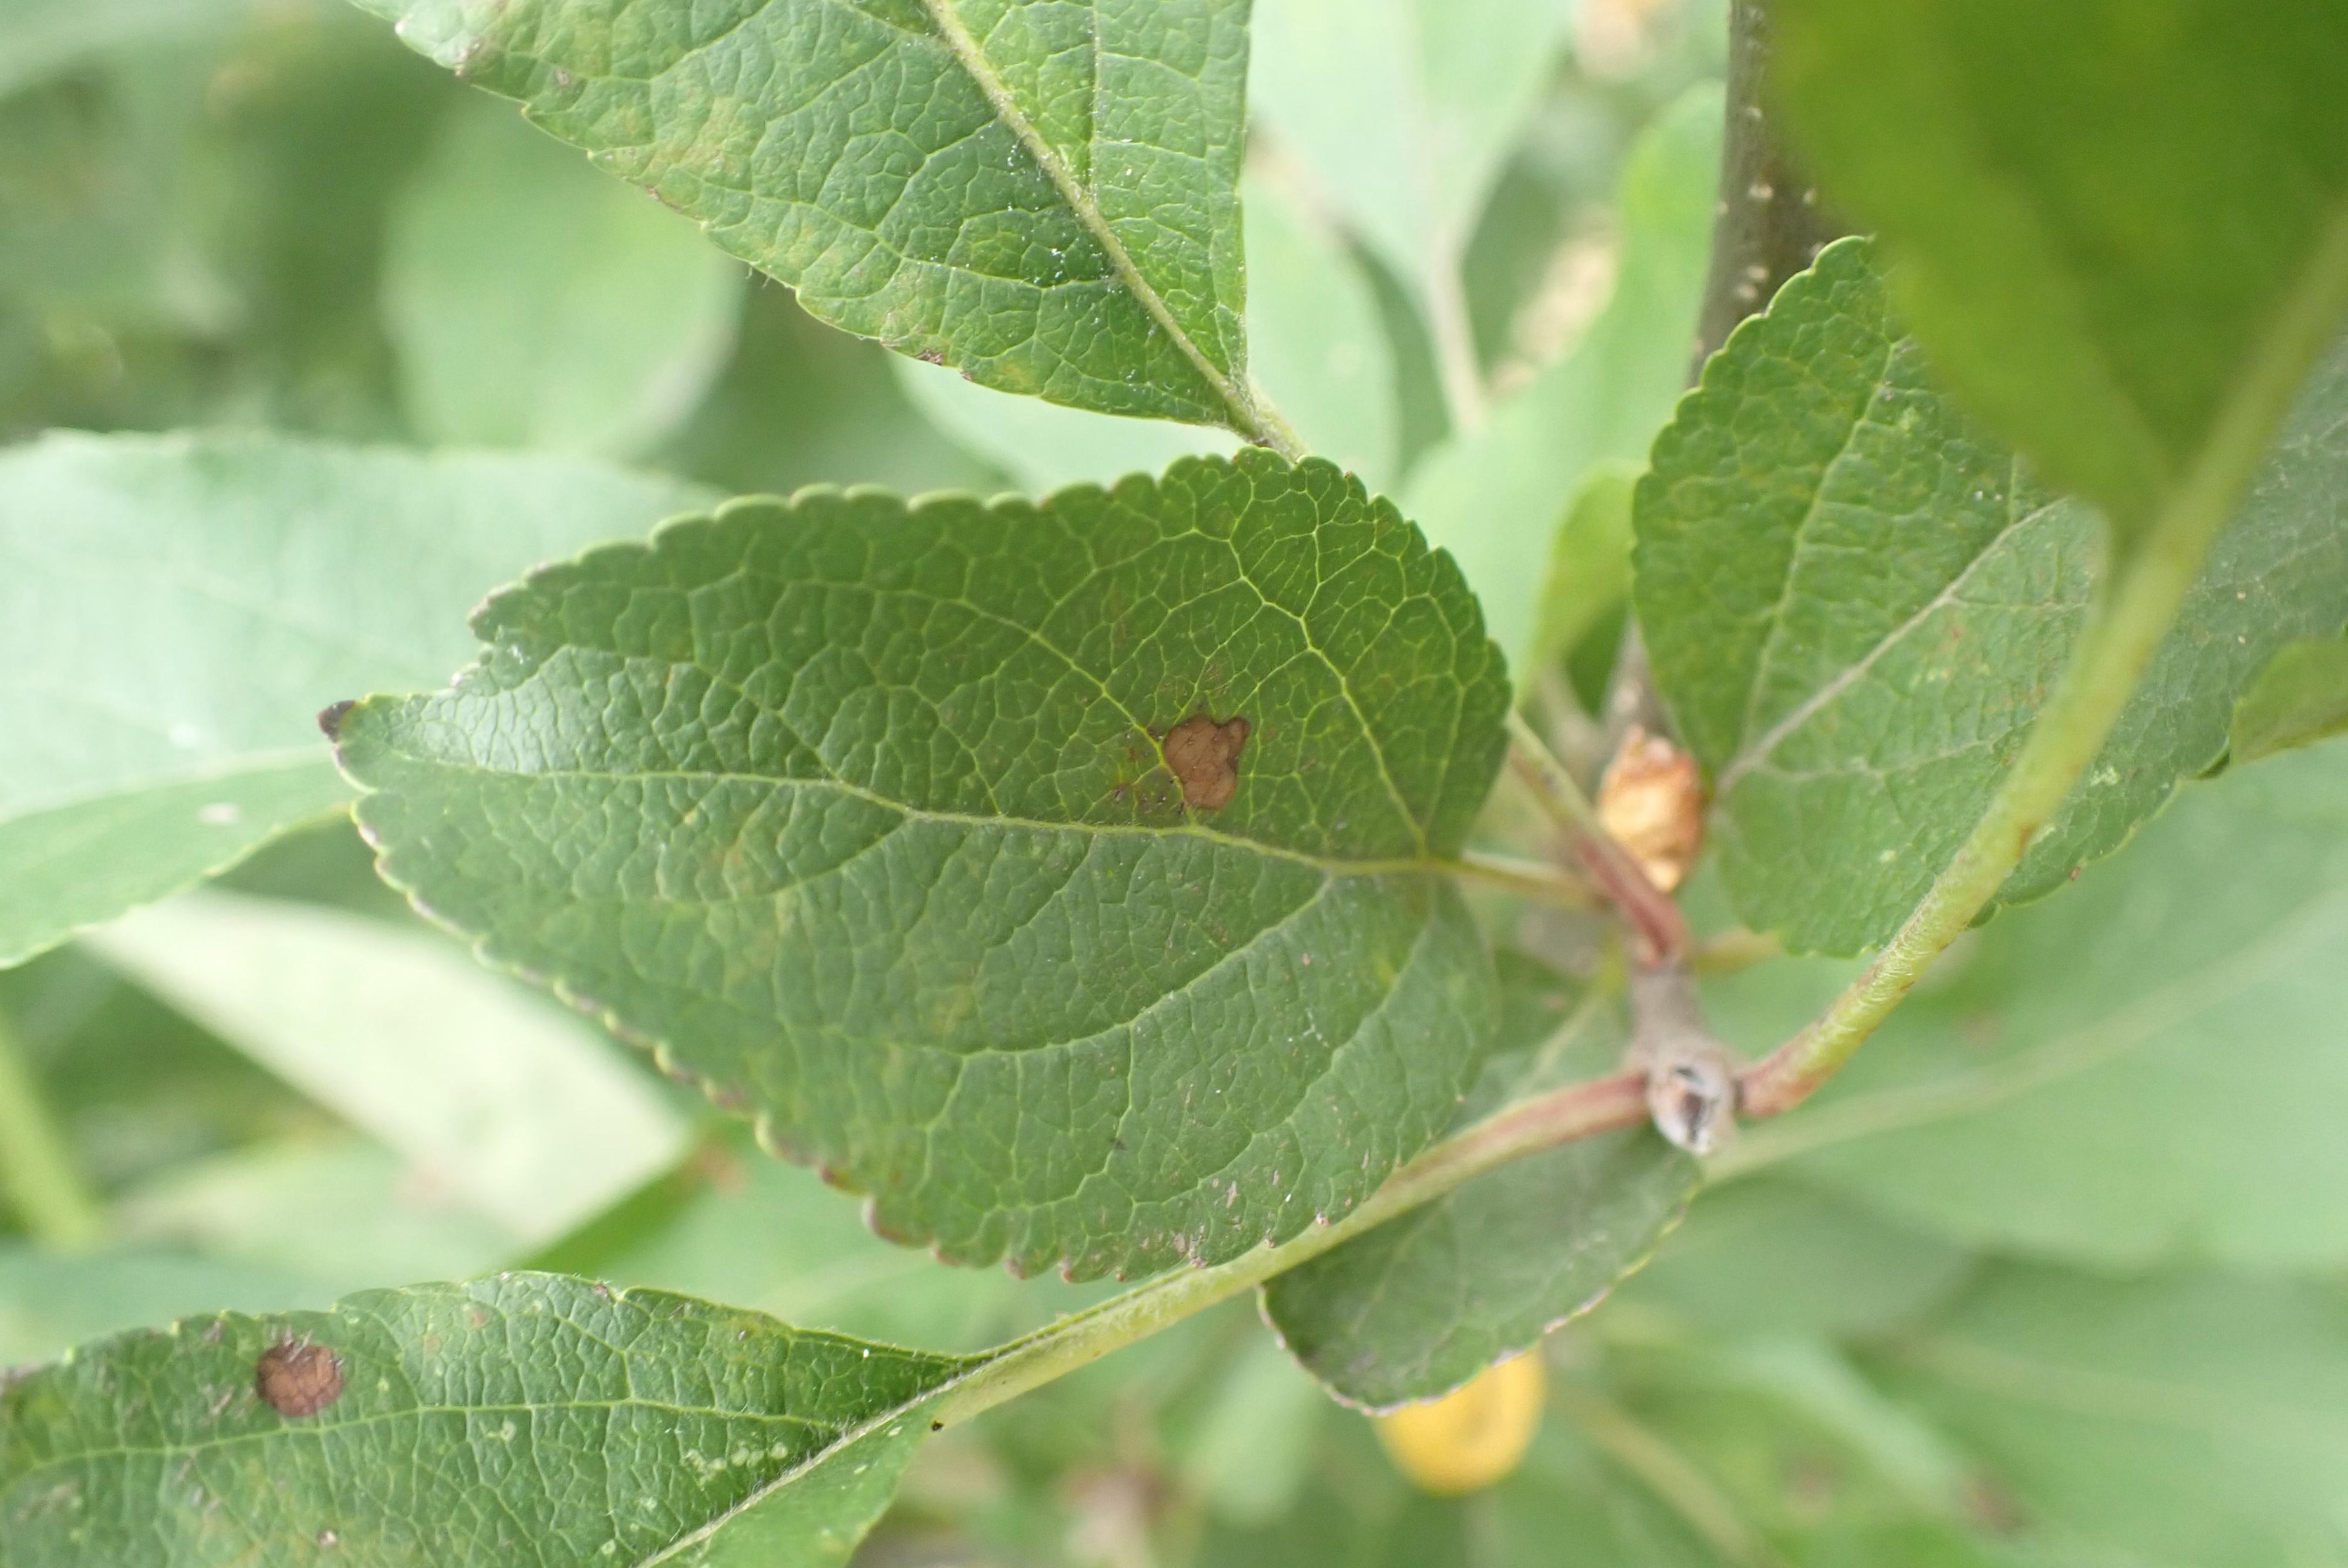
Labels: complex